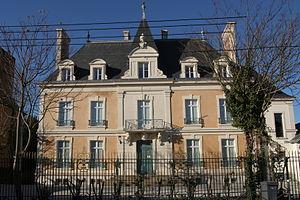
Consulat général du Maroc à Rennes.
L'ambassade du Maroc en France est la représentation diplomatique du Royaume du Maroc auprès de la République française, depuis que le Maroc est indépendant de la France. Elle est située au 5 rue Le Tasse, dans le 16ᵉ arrondissement de Paris, la capitale du pays. Son ambassadeur est, depuis décembre 2012, Chakib Benmoussa.
Cet article recense les représentations diplomatiques du Maroc à l'étranger :